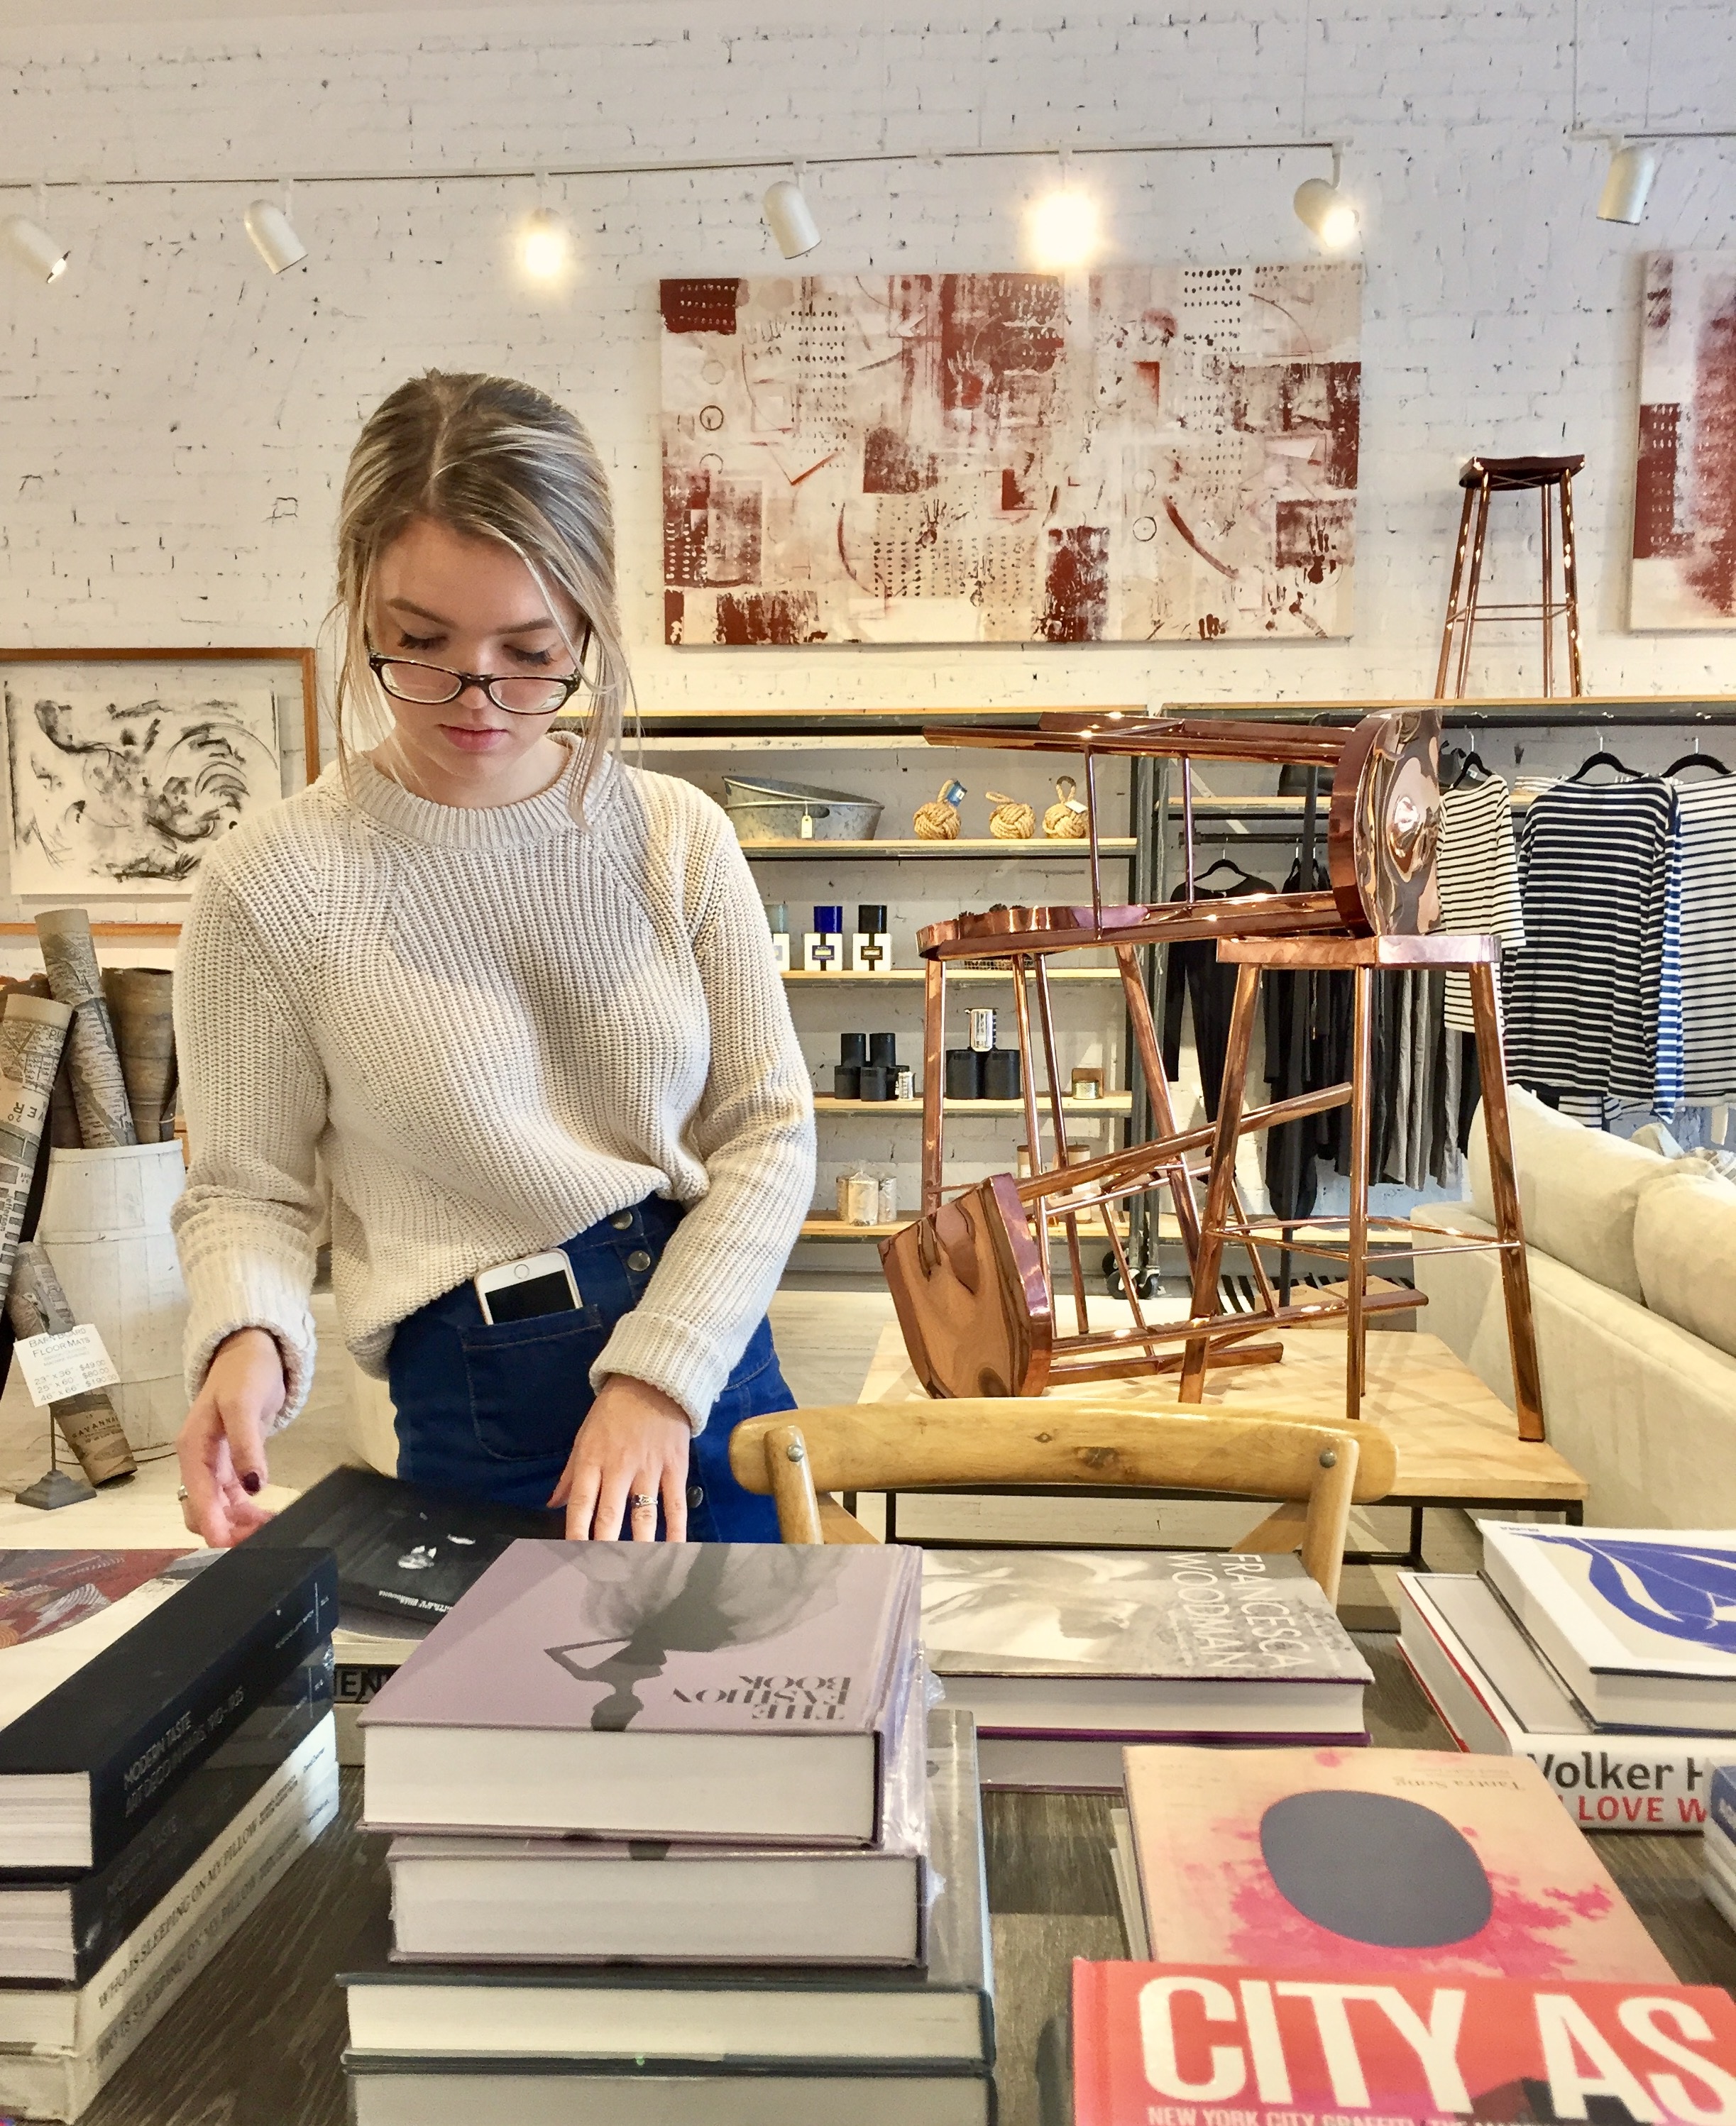
art, design